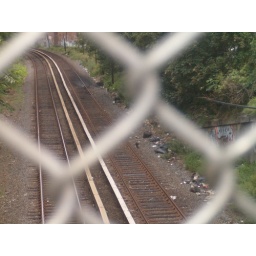
Cat (have to look close) walking along train tracks in Flushing Queens.